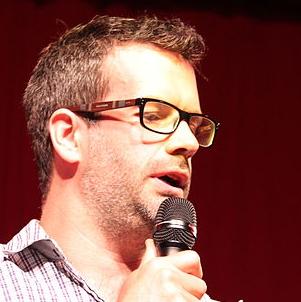
Age: 41